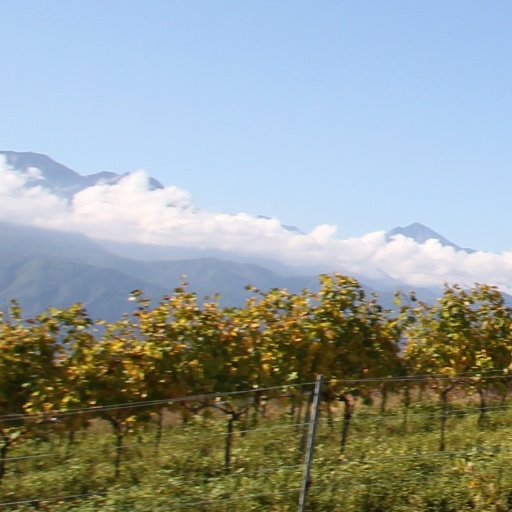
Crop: grape